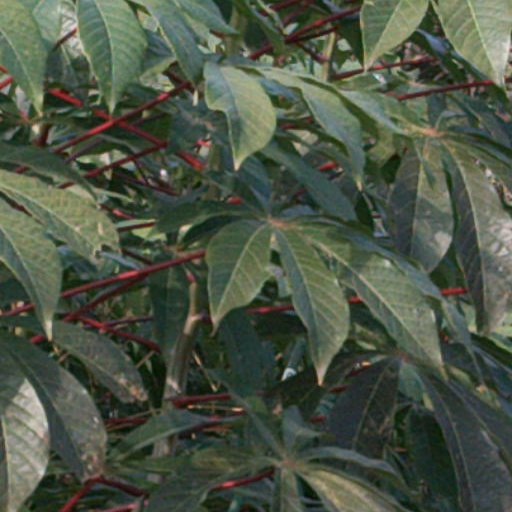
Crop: cassava